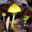
Label: mushroom